Crash Donovan

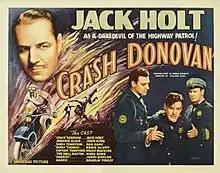

Crash Donovan is a 1936 American drama film directed by William Nigh and Jean Negulesco and starring Jack Holt, John 'Dusty' King and Nan Grey. It marked the directorial debut of the Romanian-born Negulesco.